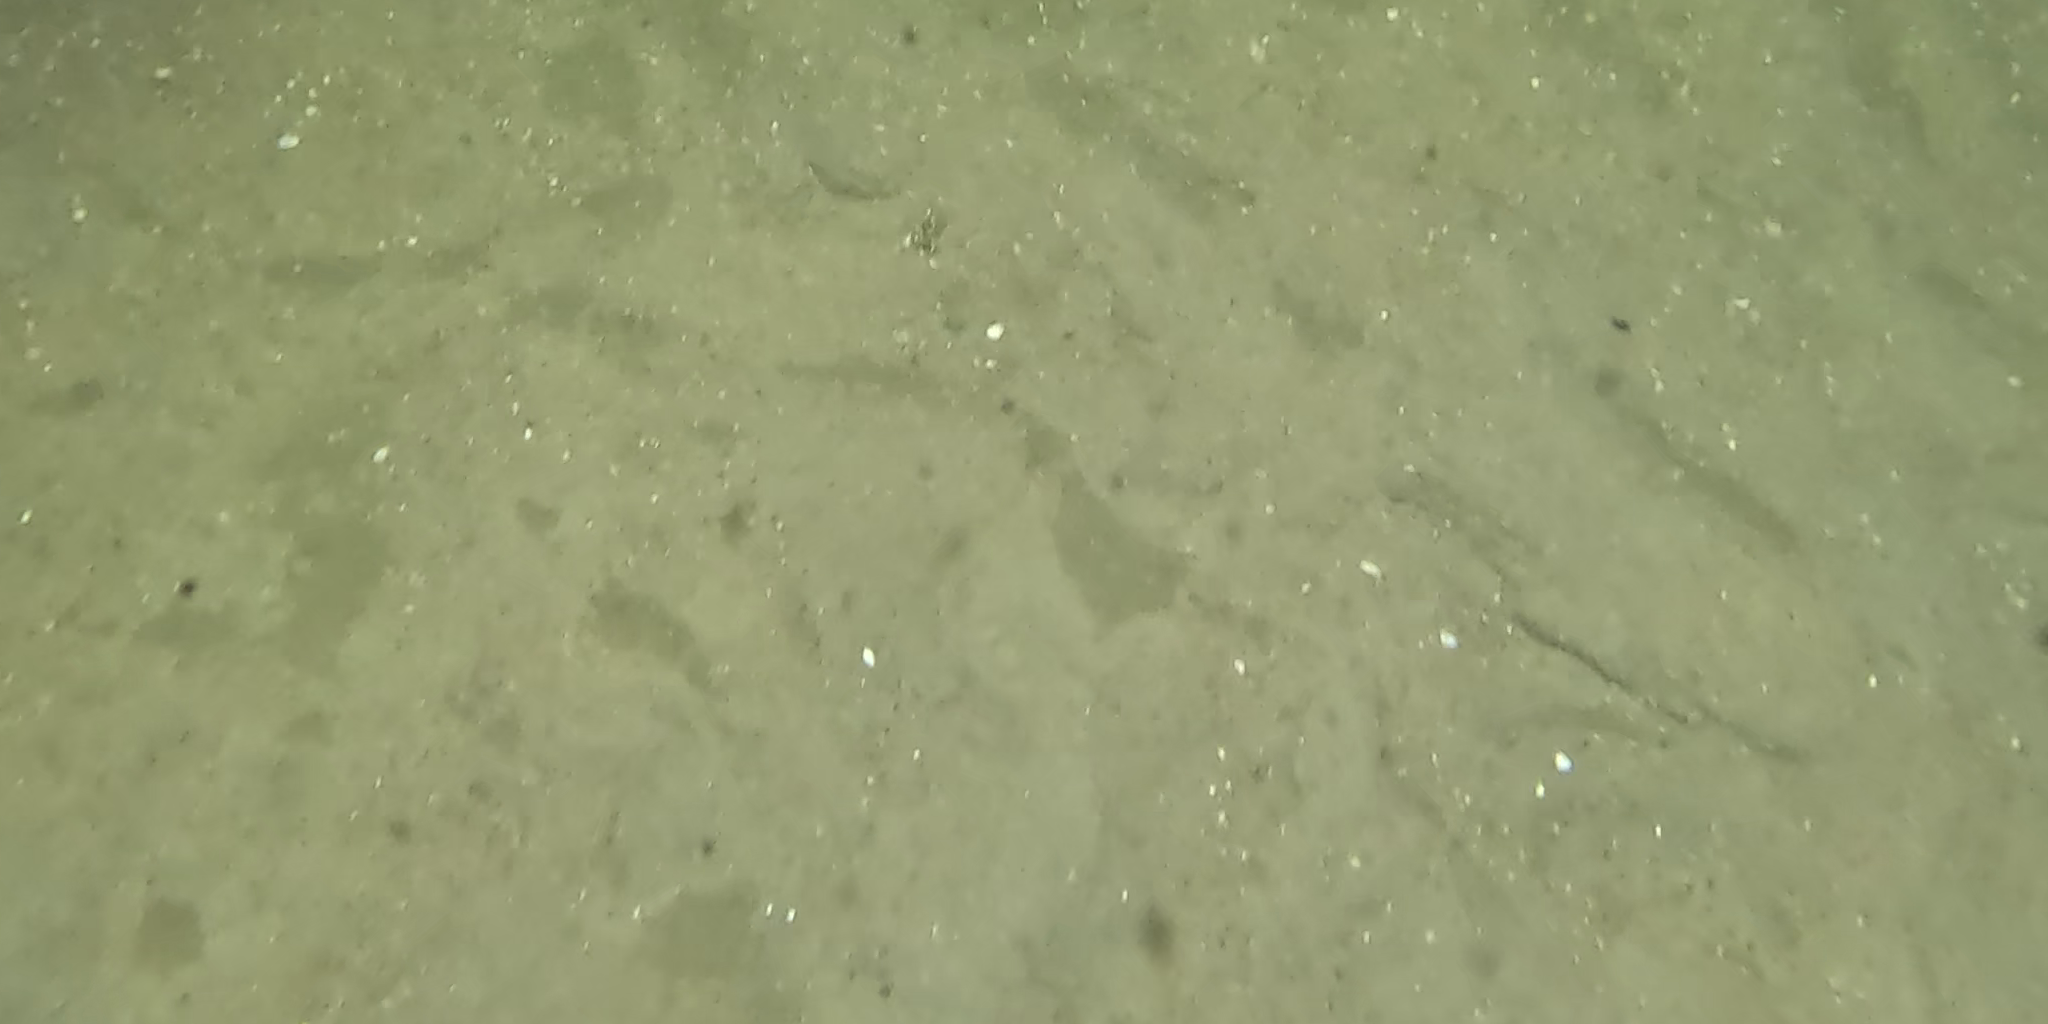
Seabed habitat: sand